Avonworth School District

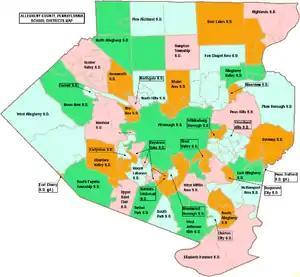
Map of Allegheny County school districts

The Avonworth School District is a small, suburban, public school district located in Allegheny County, Pennsylvania. Avonworth School District encompasses approximately 11 square miles. The district serves the Boroughs of Ben Avon, Ben Avon Heights, and Emsworth and Kilbuck Township and Ohio Township. According to 2020 federal census data, it serves a resident population of 12,194 people. In 2009, the district residents' per capita income was $27,781 a year, while the median family income was $62,331. According to the 2020 U.S. Census Bureau's American Community Survey, 5-year estimates, the district's per capital income was $48,009 per year and the median family income was $93,561.